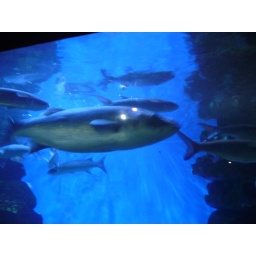
A wall of fish in the aquarium in London Zoo.